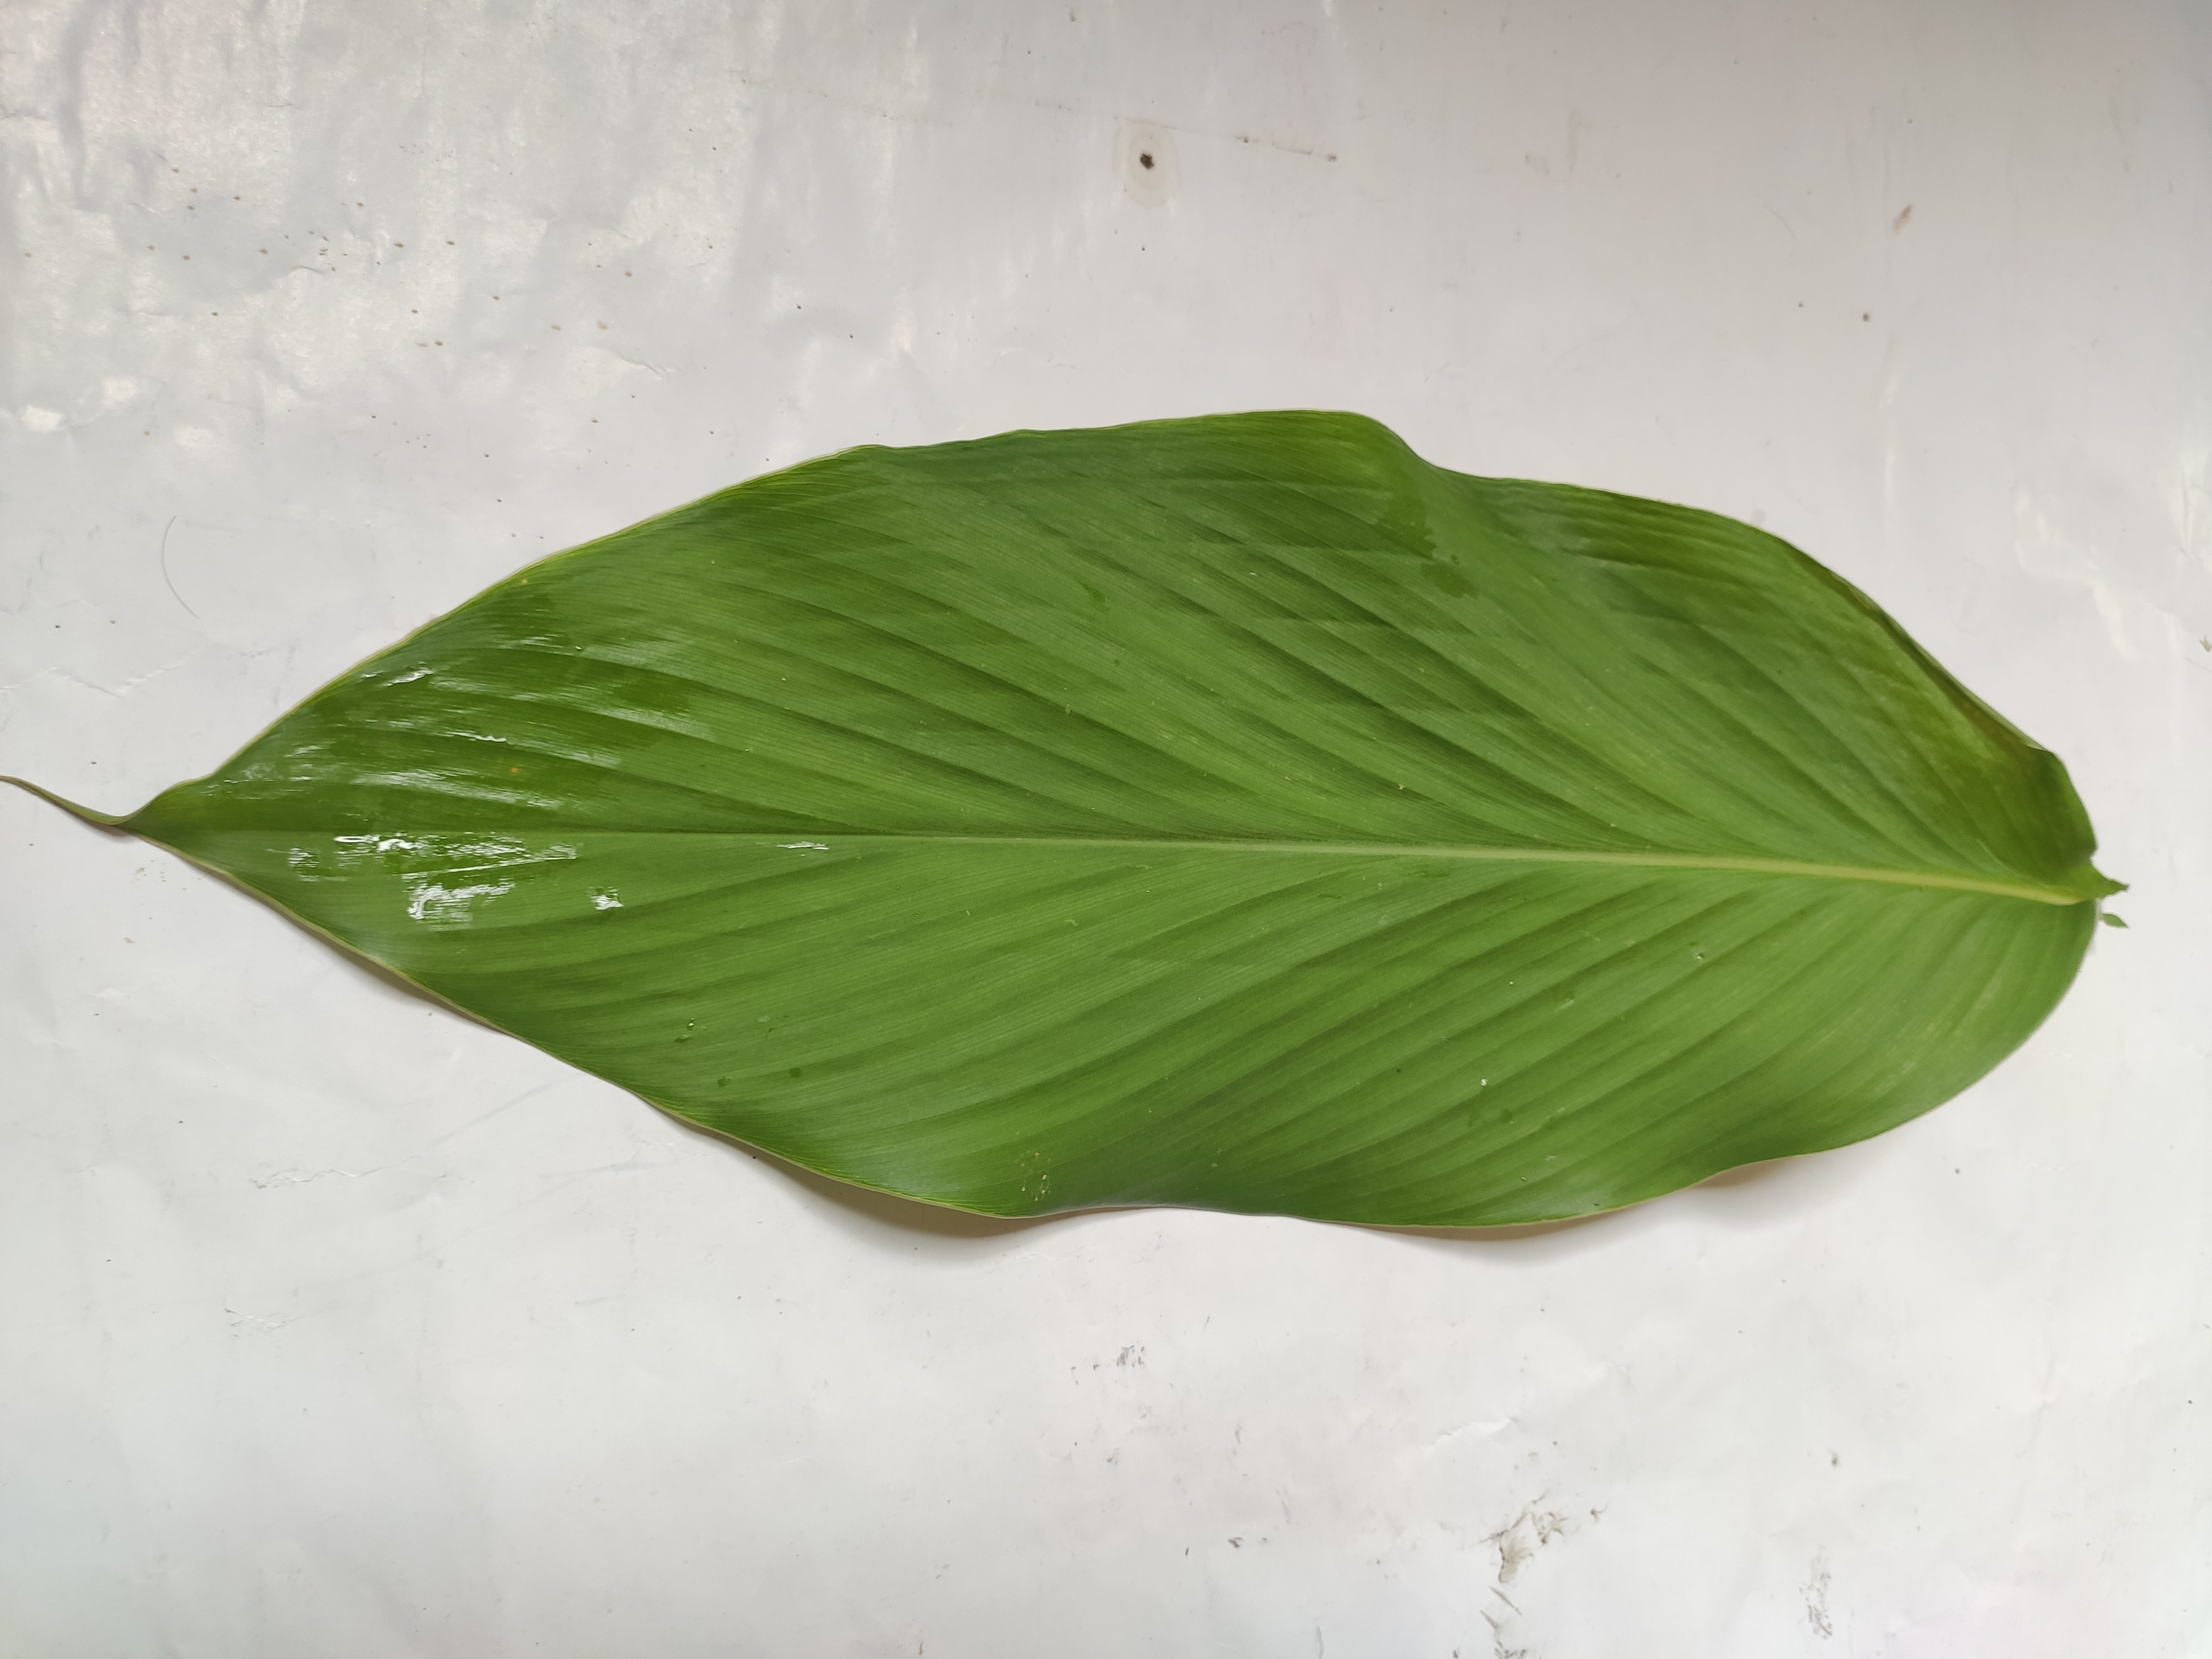
Label: Healthy_Leaf